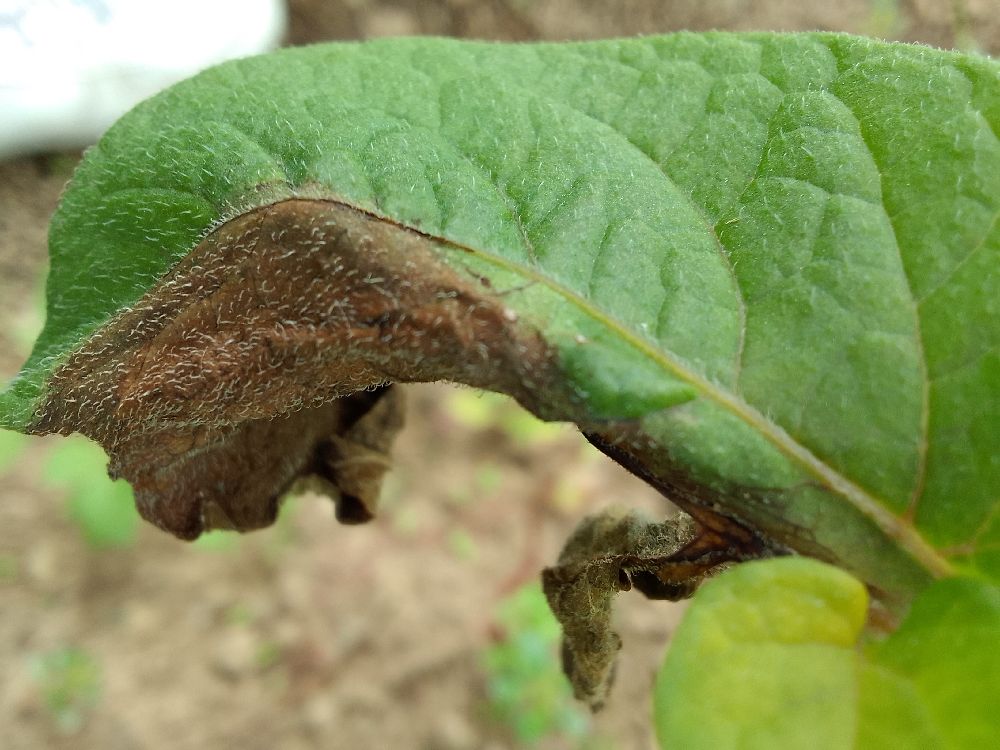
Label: Late blight